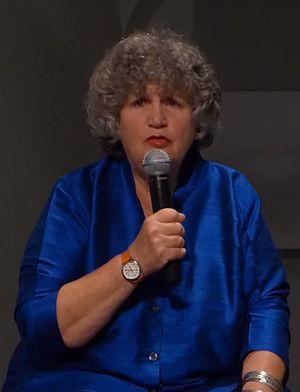
Joan Nestle, née le 12 mai 1940 à New York est un écrivain et éditrice américaine. Elle a obtenu le prix Lambda Literary de la meilleure fiction lesbienne.